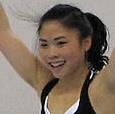
Age: 19